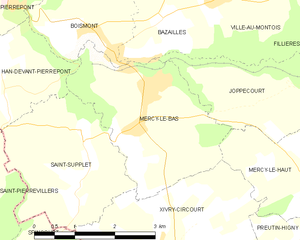
Mercy-le-Bas est une commune française située dans le département de Meurthe-et-Moselle en région Grand Est.